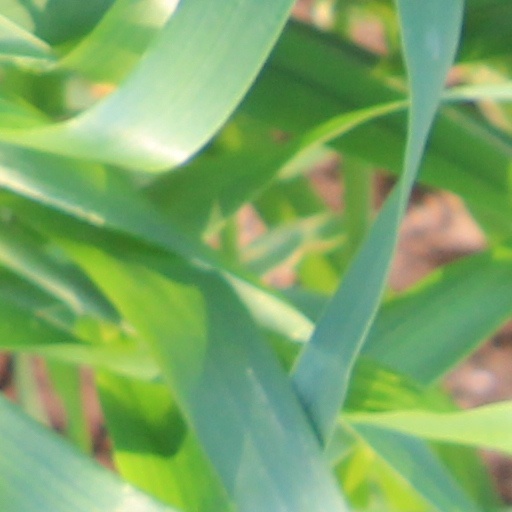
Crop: wheat